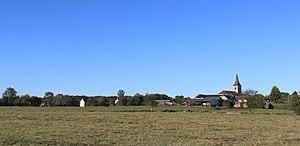
Laslades (Hautes-Pyrénées)
Laslades est une commune française située dans le département des Hautes-Pyrénées, en région Occitanie.